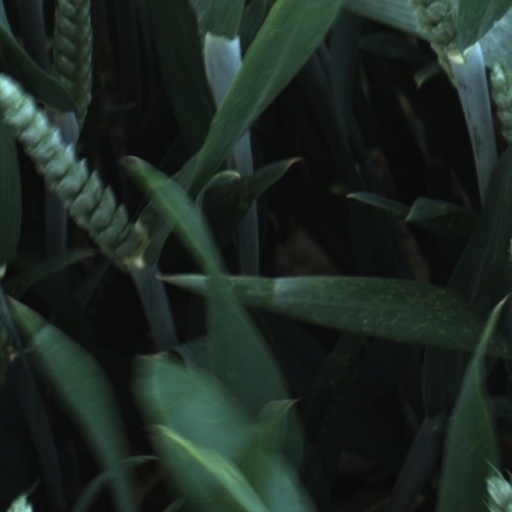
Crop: wheat